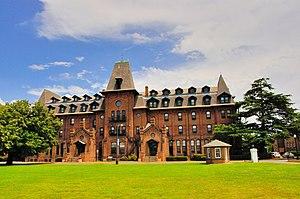
L’université de Hampton est une université située à Hampton, aux États-Unis.